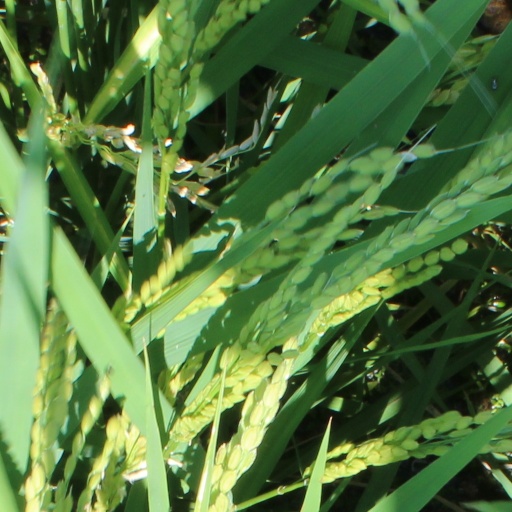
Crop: rice